Clux-Villeneuve

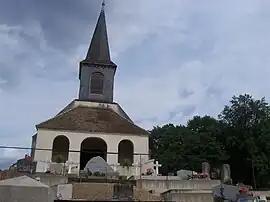
The church in Clux-Villeneuve

Clux-Villeneuve is a commune in the Saône-et-Loire department in the region of Bourgogne-Franche-Comté in eastern France. It is the result of the merger, on 1 January 2015, of the communes of Clux and La Villeneuve.